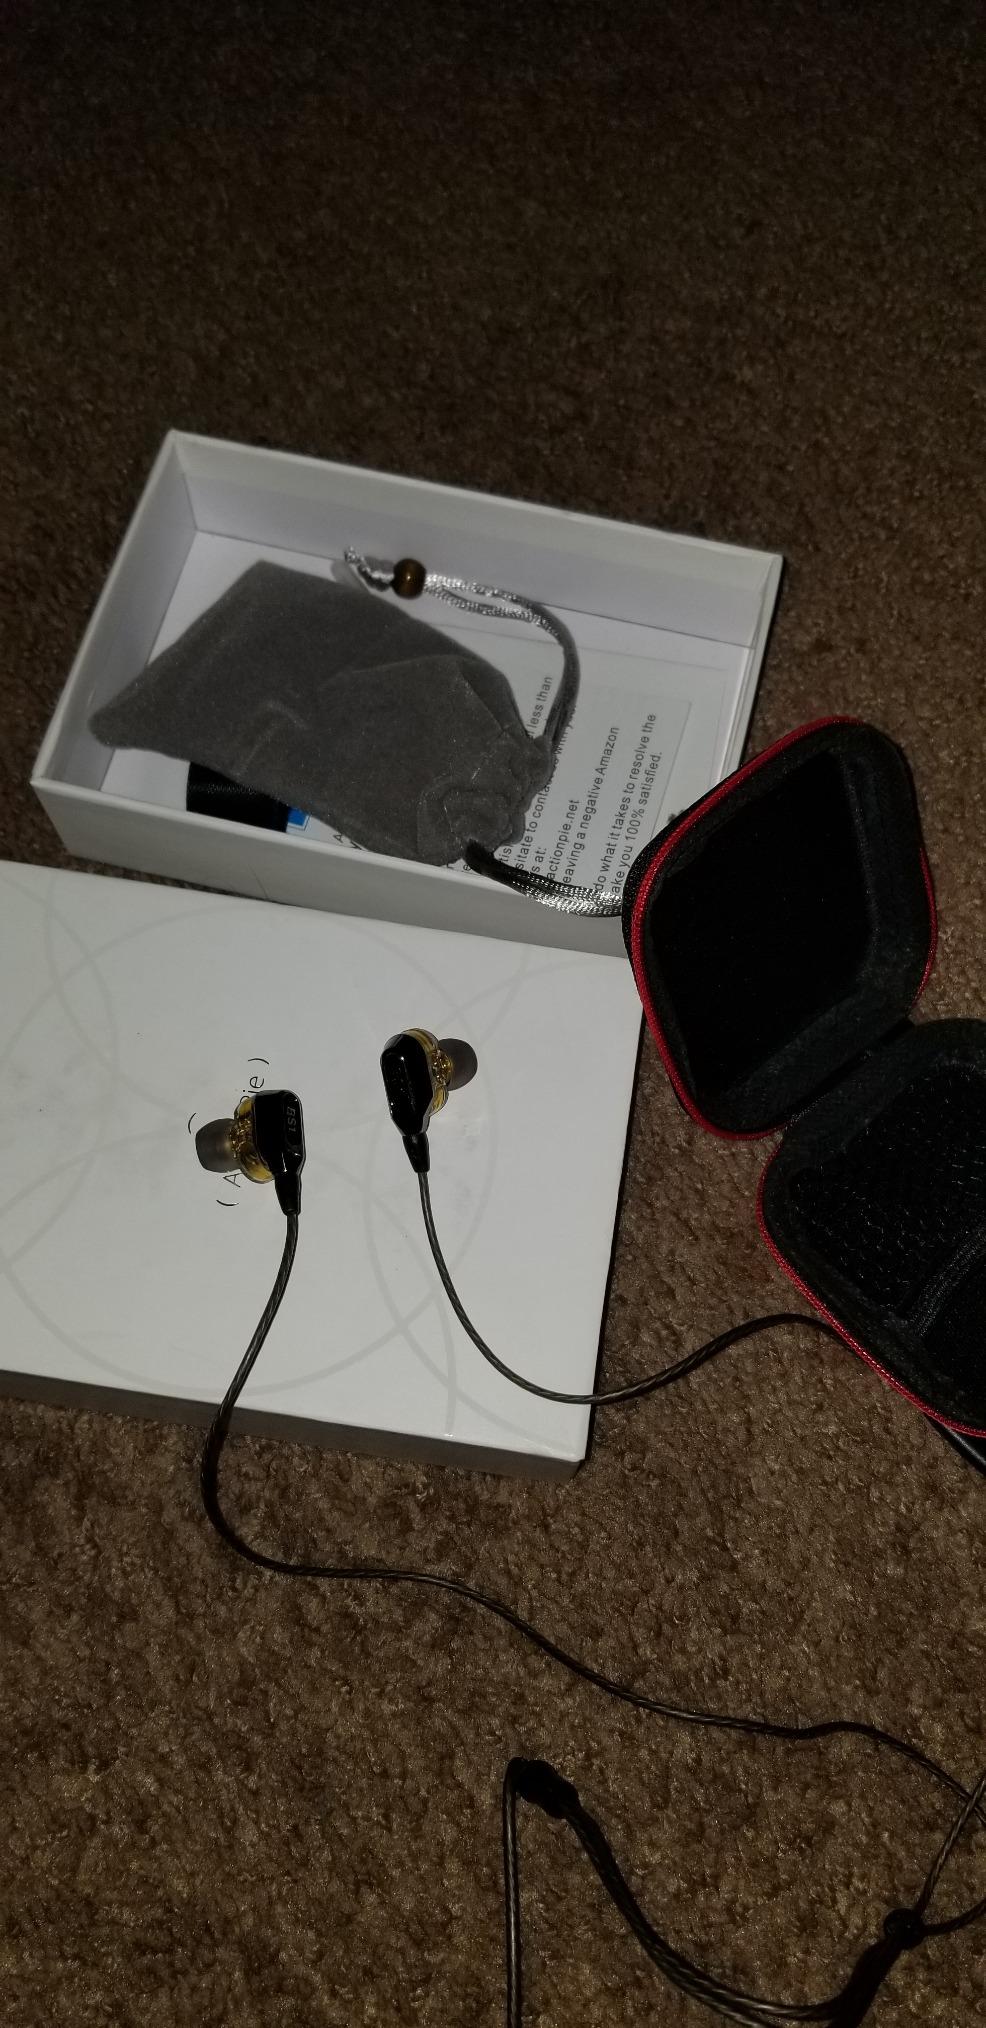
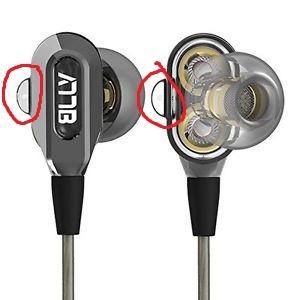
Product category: headphones
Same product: yes